7th (Light Infantry) Parachute Battalion

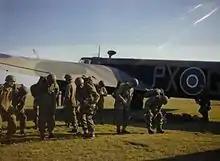
Parachute training

The 7th (Light Infantry) Parachute Battalion was formed, in November 1942, by the conversion of the 10th Battalion, Somerset Light Infantry, a war service battalion created two years earlier, to parachute duties. The battalion was assigned to the 3rd Parachute Brigade, originally part of the 1st Airborne Division but later transferred to the 6th Airborne Division. When the 1st Canadian Parachute Battalion arrived in Britain, it was assigned to the 3rd Parachute Brigade and the 7th Parachute Battalion was transferred to the 5th Parachute Brigade, which was also a part of the 6th Airborne Division.